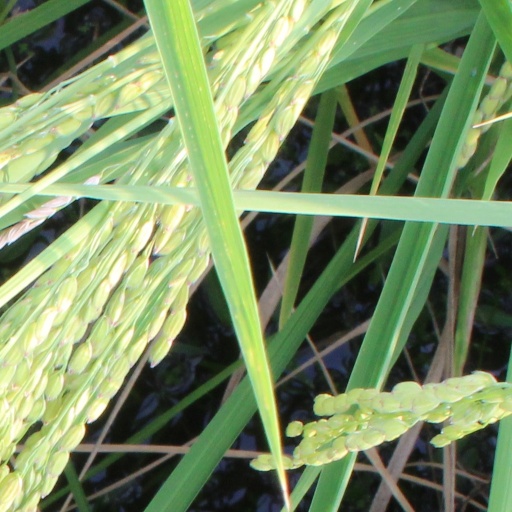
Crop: rice